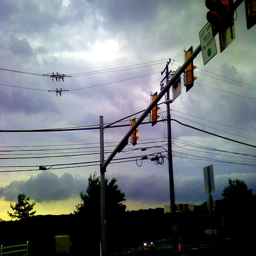
The clouds which are growing dark and a traffic signal.
Lights at an intersection on a cloudy evening
Street lights with a cloudy sky in the background.
A city intersection with a light pole with several lights
A bunch of stoplights at an intersection with power lines along the top.